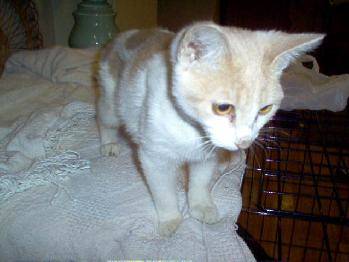
Label: cat